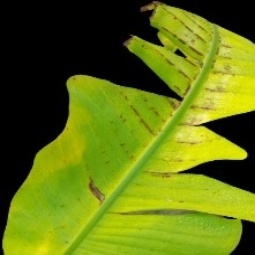
Label: Magnesium